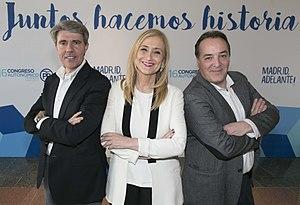
Cristina Cifuentes Cuencas, née le 1ᵉʳ juillet 1964 à Madrid, est une femme politique espagnole, membre du Parti populaire.
Ángel Garrido García [ˈãŋxɛl ɣaˈriðo ɣaɾˈsia], né à Madrid le 7 avril 1964, est un homme politique espagnol membre de Ciudadanos.